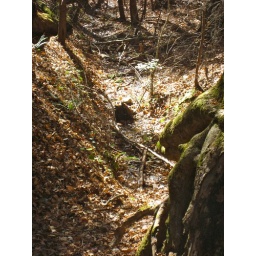
water running under the tree